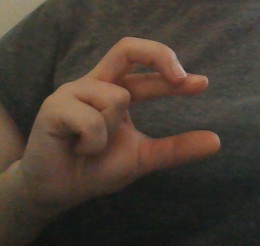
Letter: thal